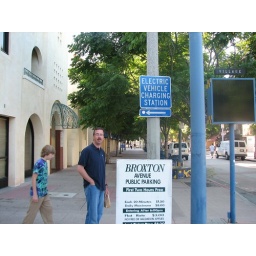
Phil by a sign for the extinct electric car